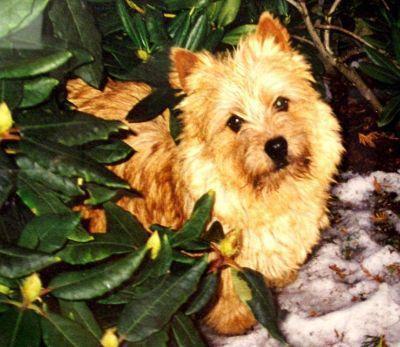
Norwich_terrier